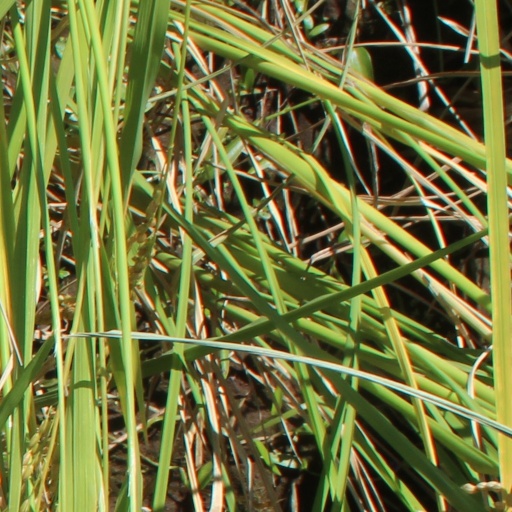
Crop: rice